Wood drying

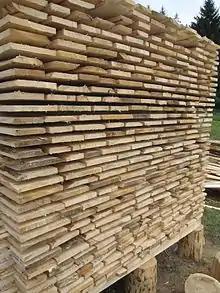
Air-drying timber stack

Wood drying (also seasoning lumber or wood seasoning) reduces the moisture content of wood before its use. When the drying is done in a kiln, the product is known as kiln-dried timber or lumber, whereas air drying is the more traditional method.